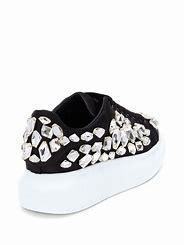
Brand: Alexander
Model: McQueen Alexander Mcqueen Oversized